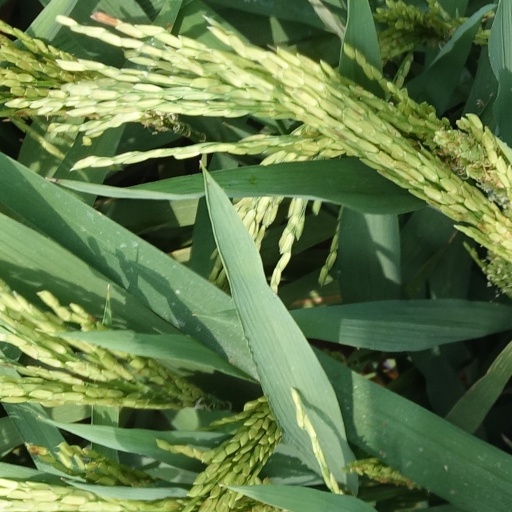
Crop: rice